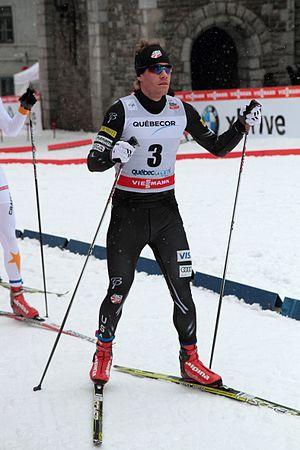
Simeon Hamilton, Coupe du monde de ski de fond 2012, Québec, Canada
Simeon "Simi" Hamilton, né le 14 mai 1987 à Aspen dans le Colorado, est un fondeur américain, spécialiste du sprint.